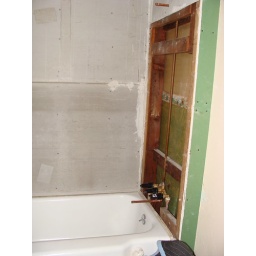
We had to rip out the bathroom walls around the shower because water was leaking through the ceiling